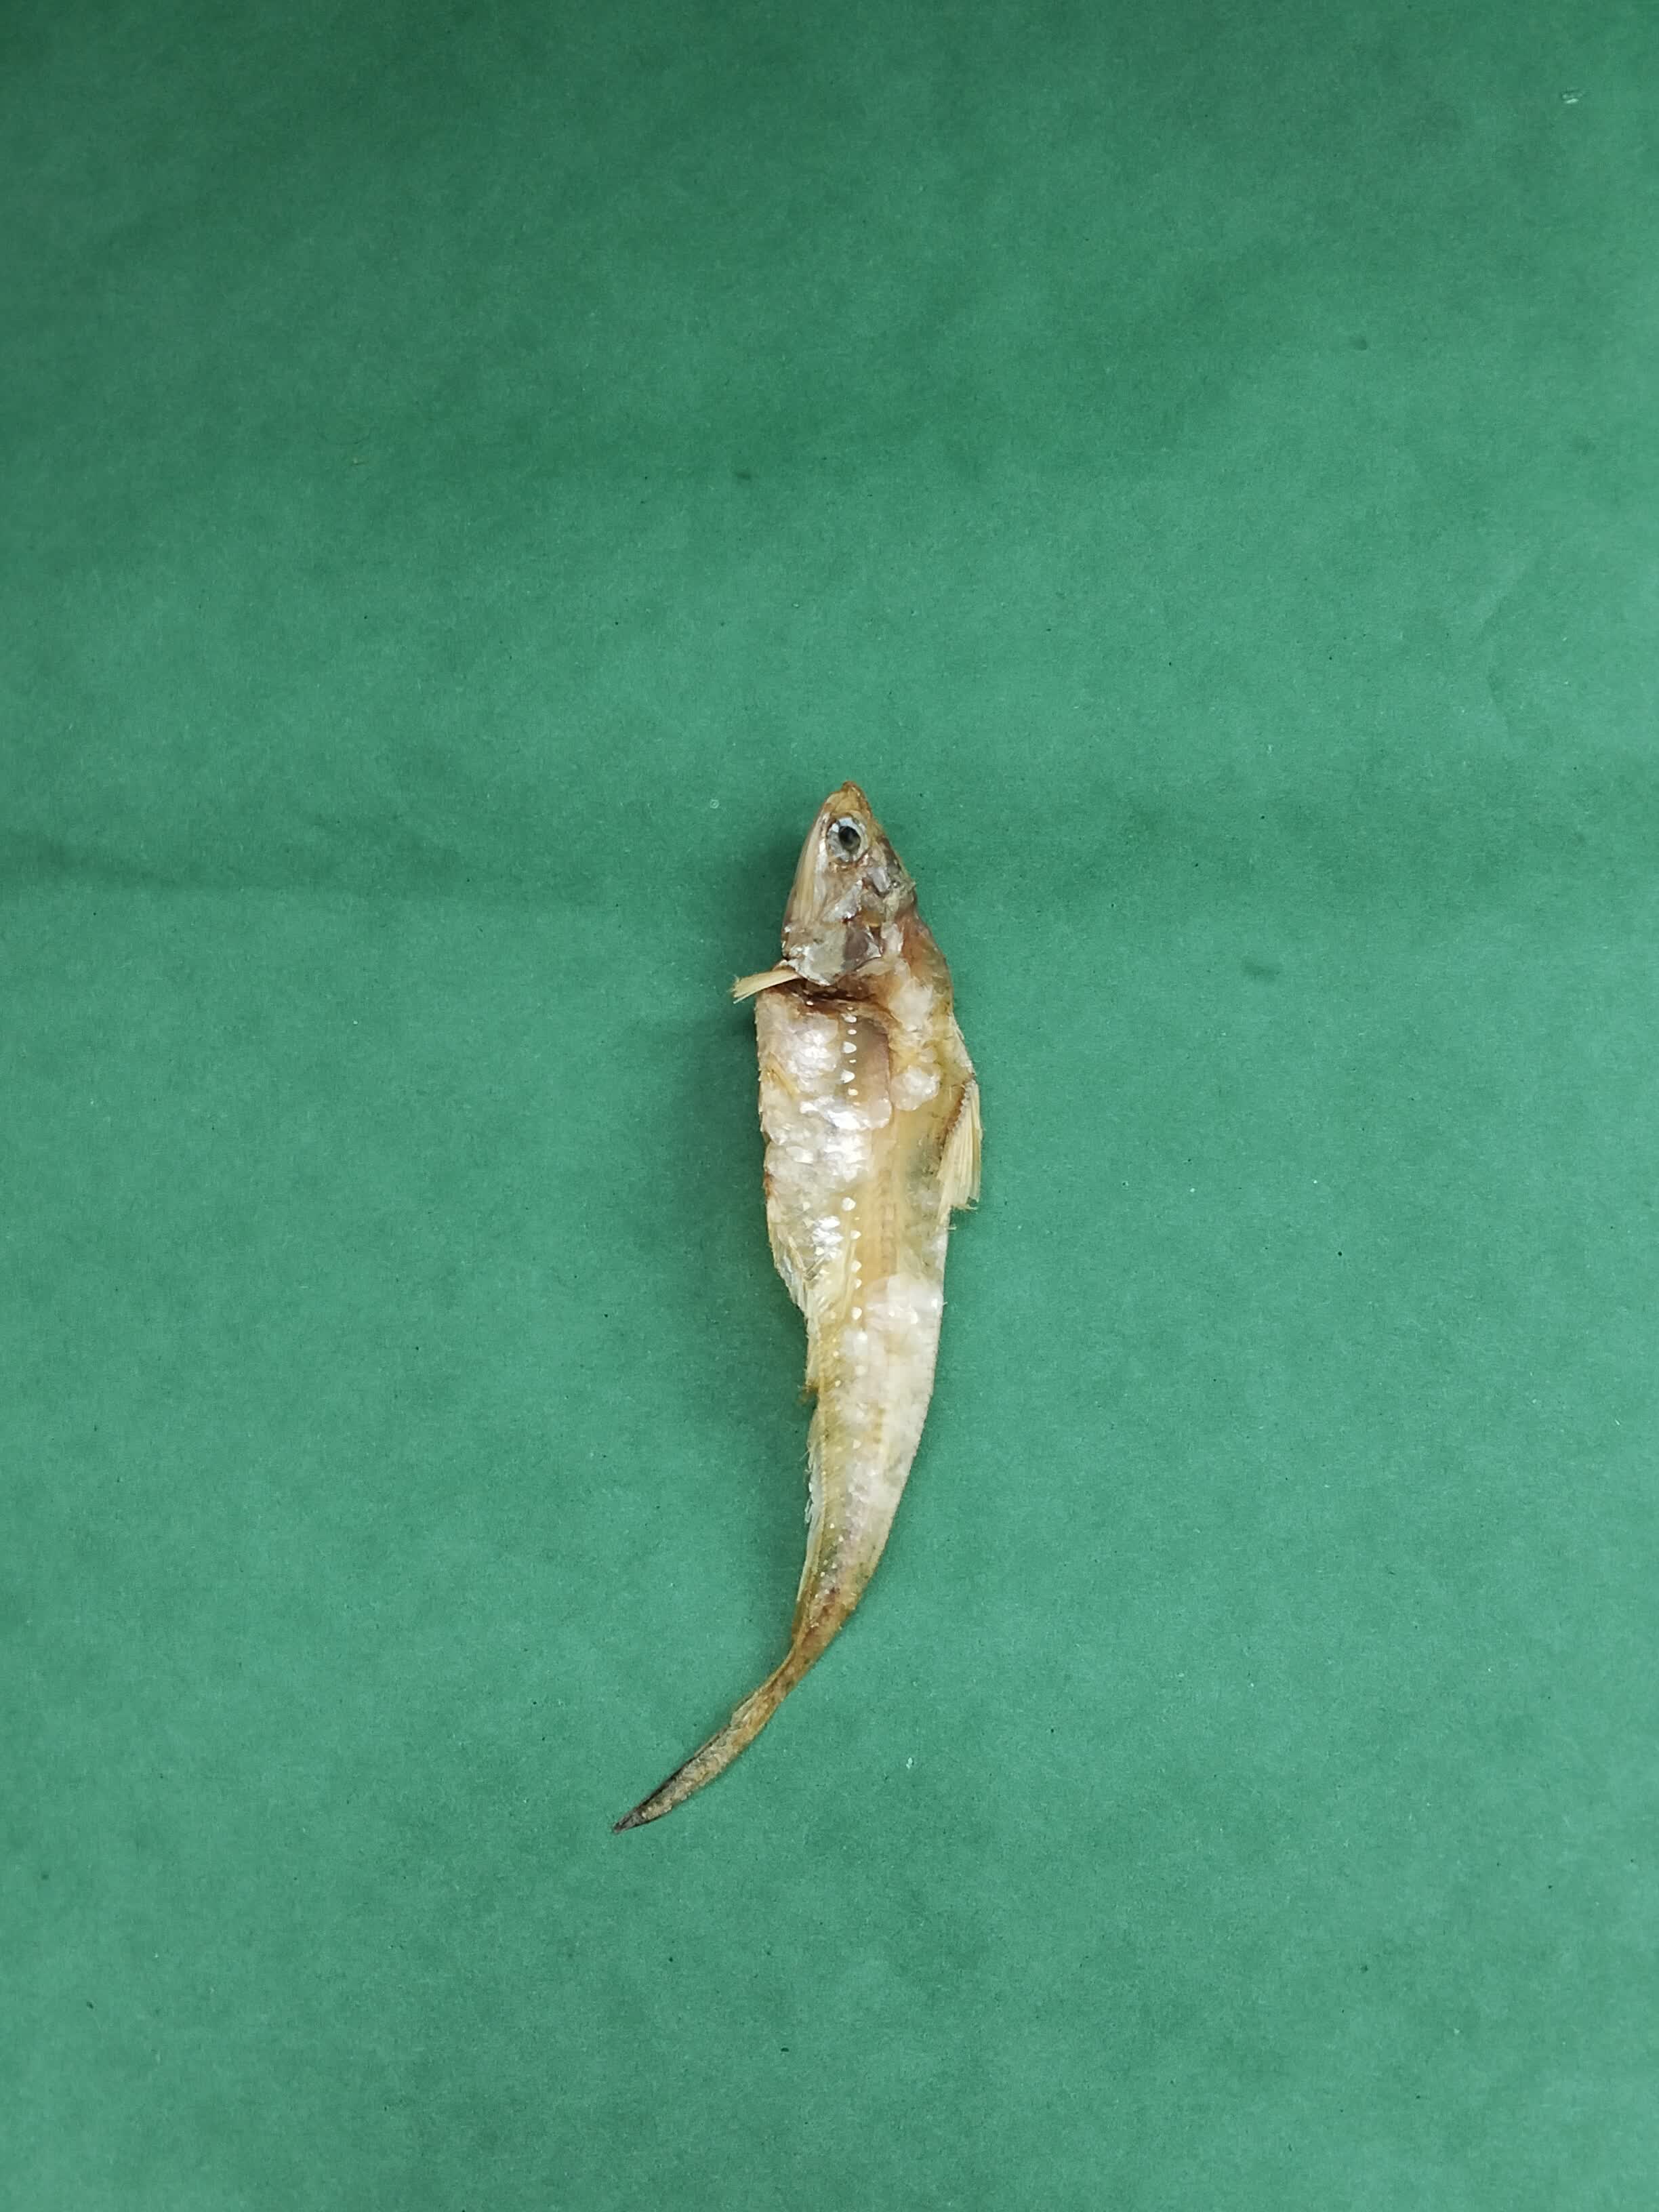
Species: Shundori